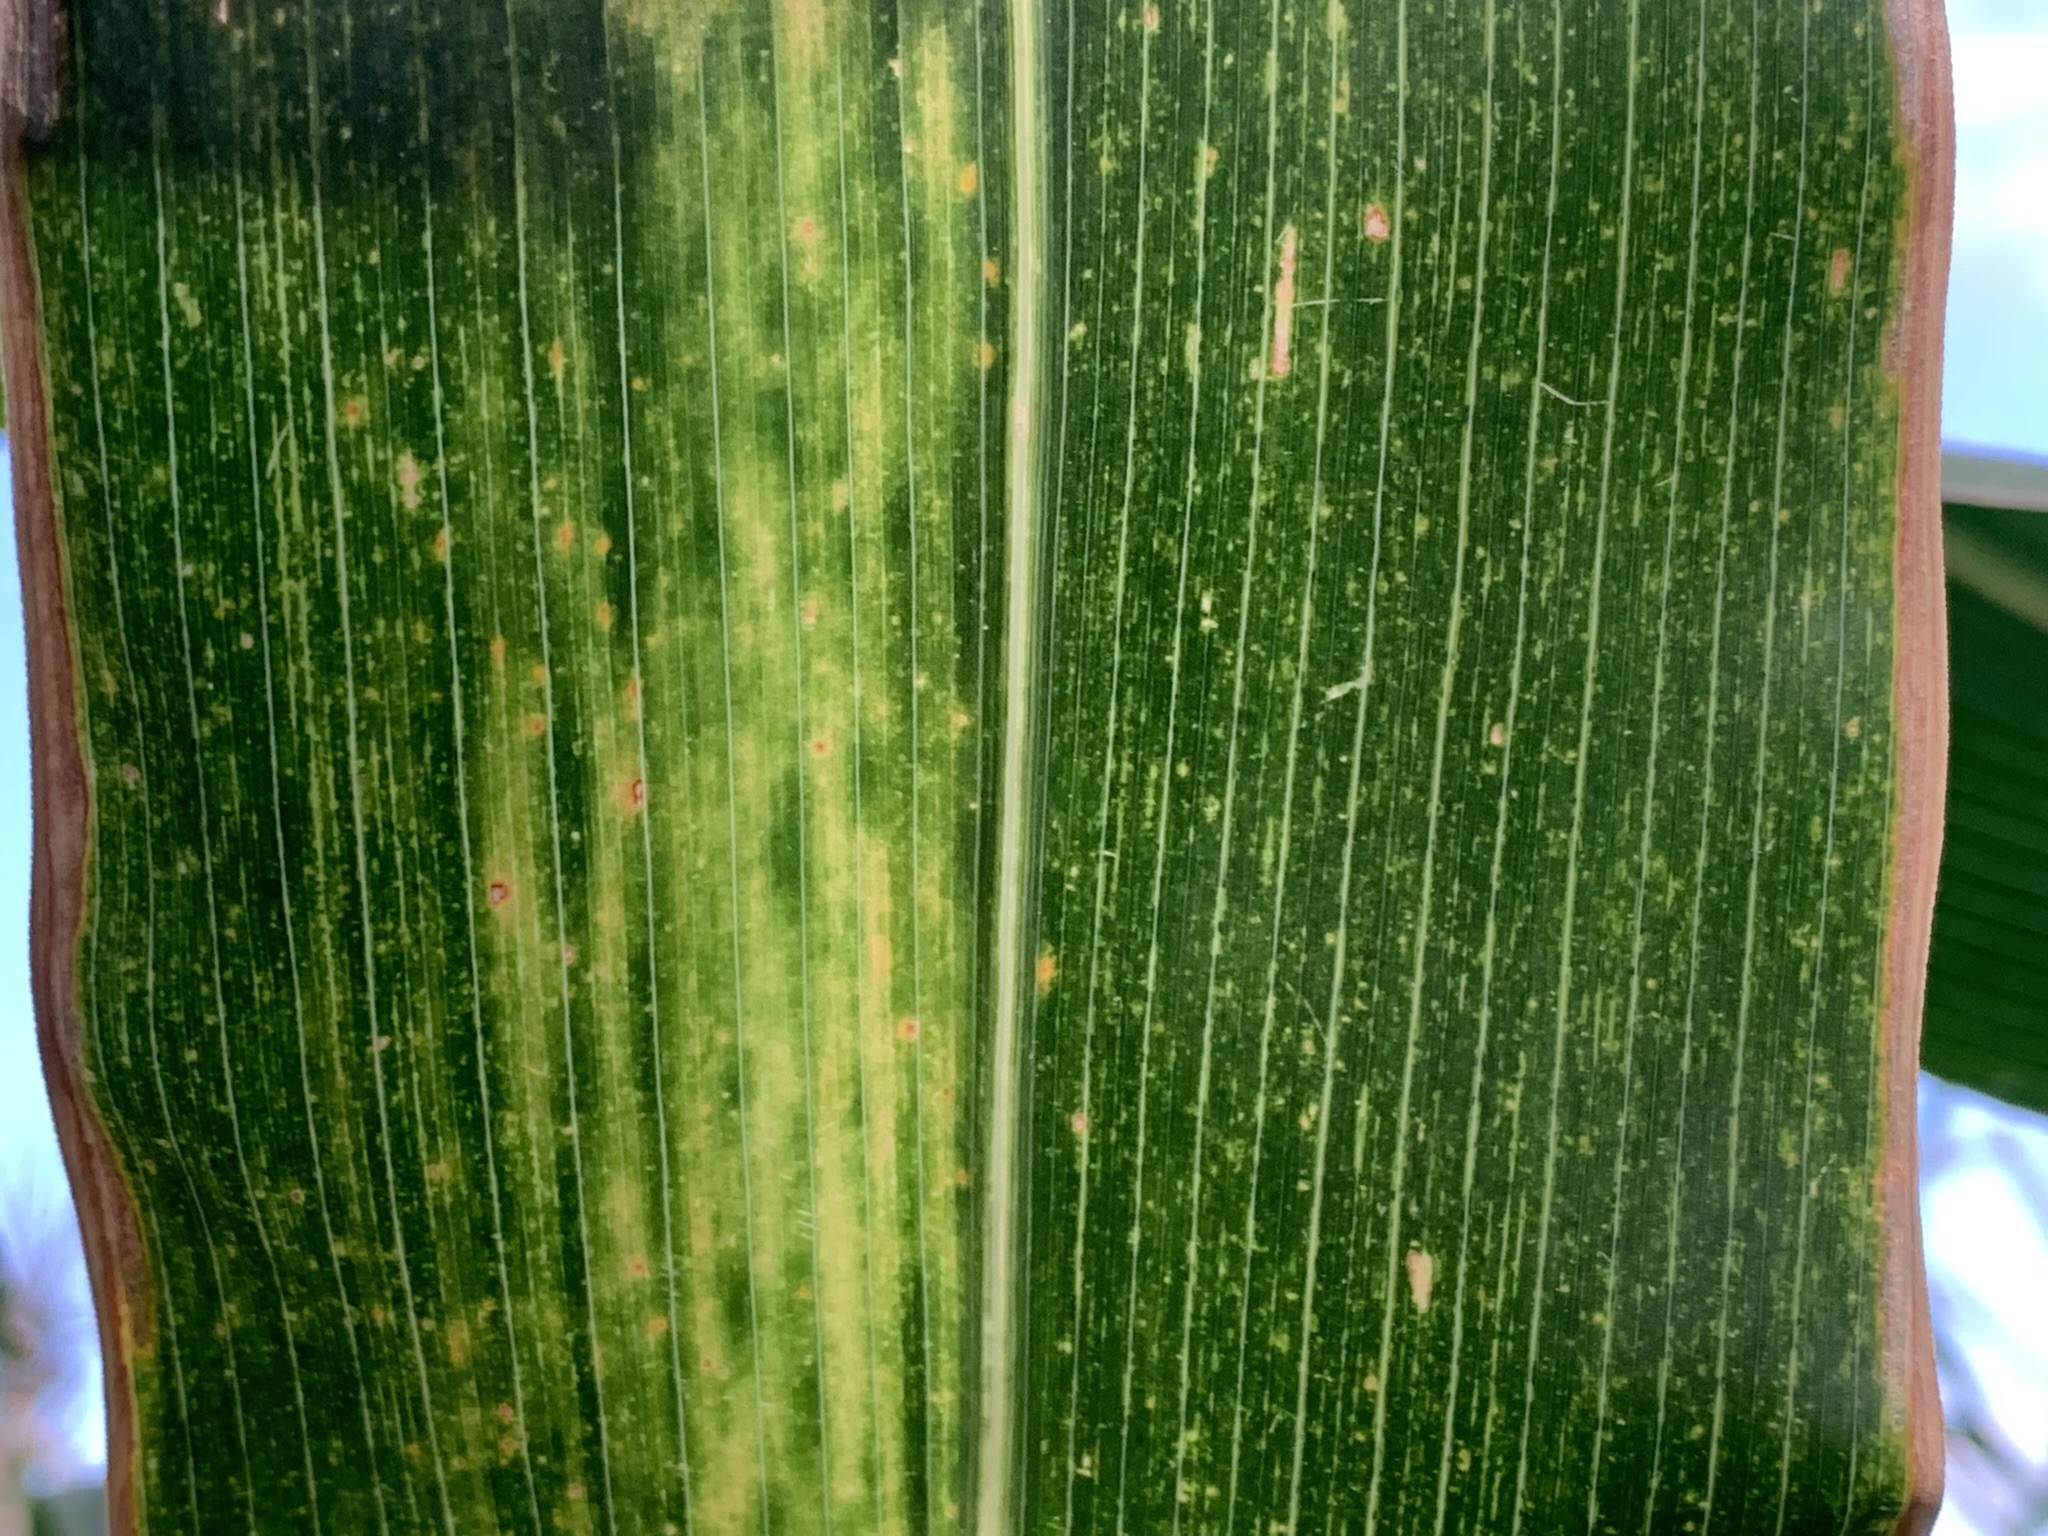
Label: MLN